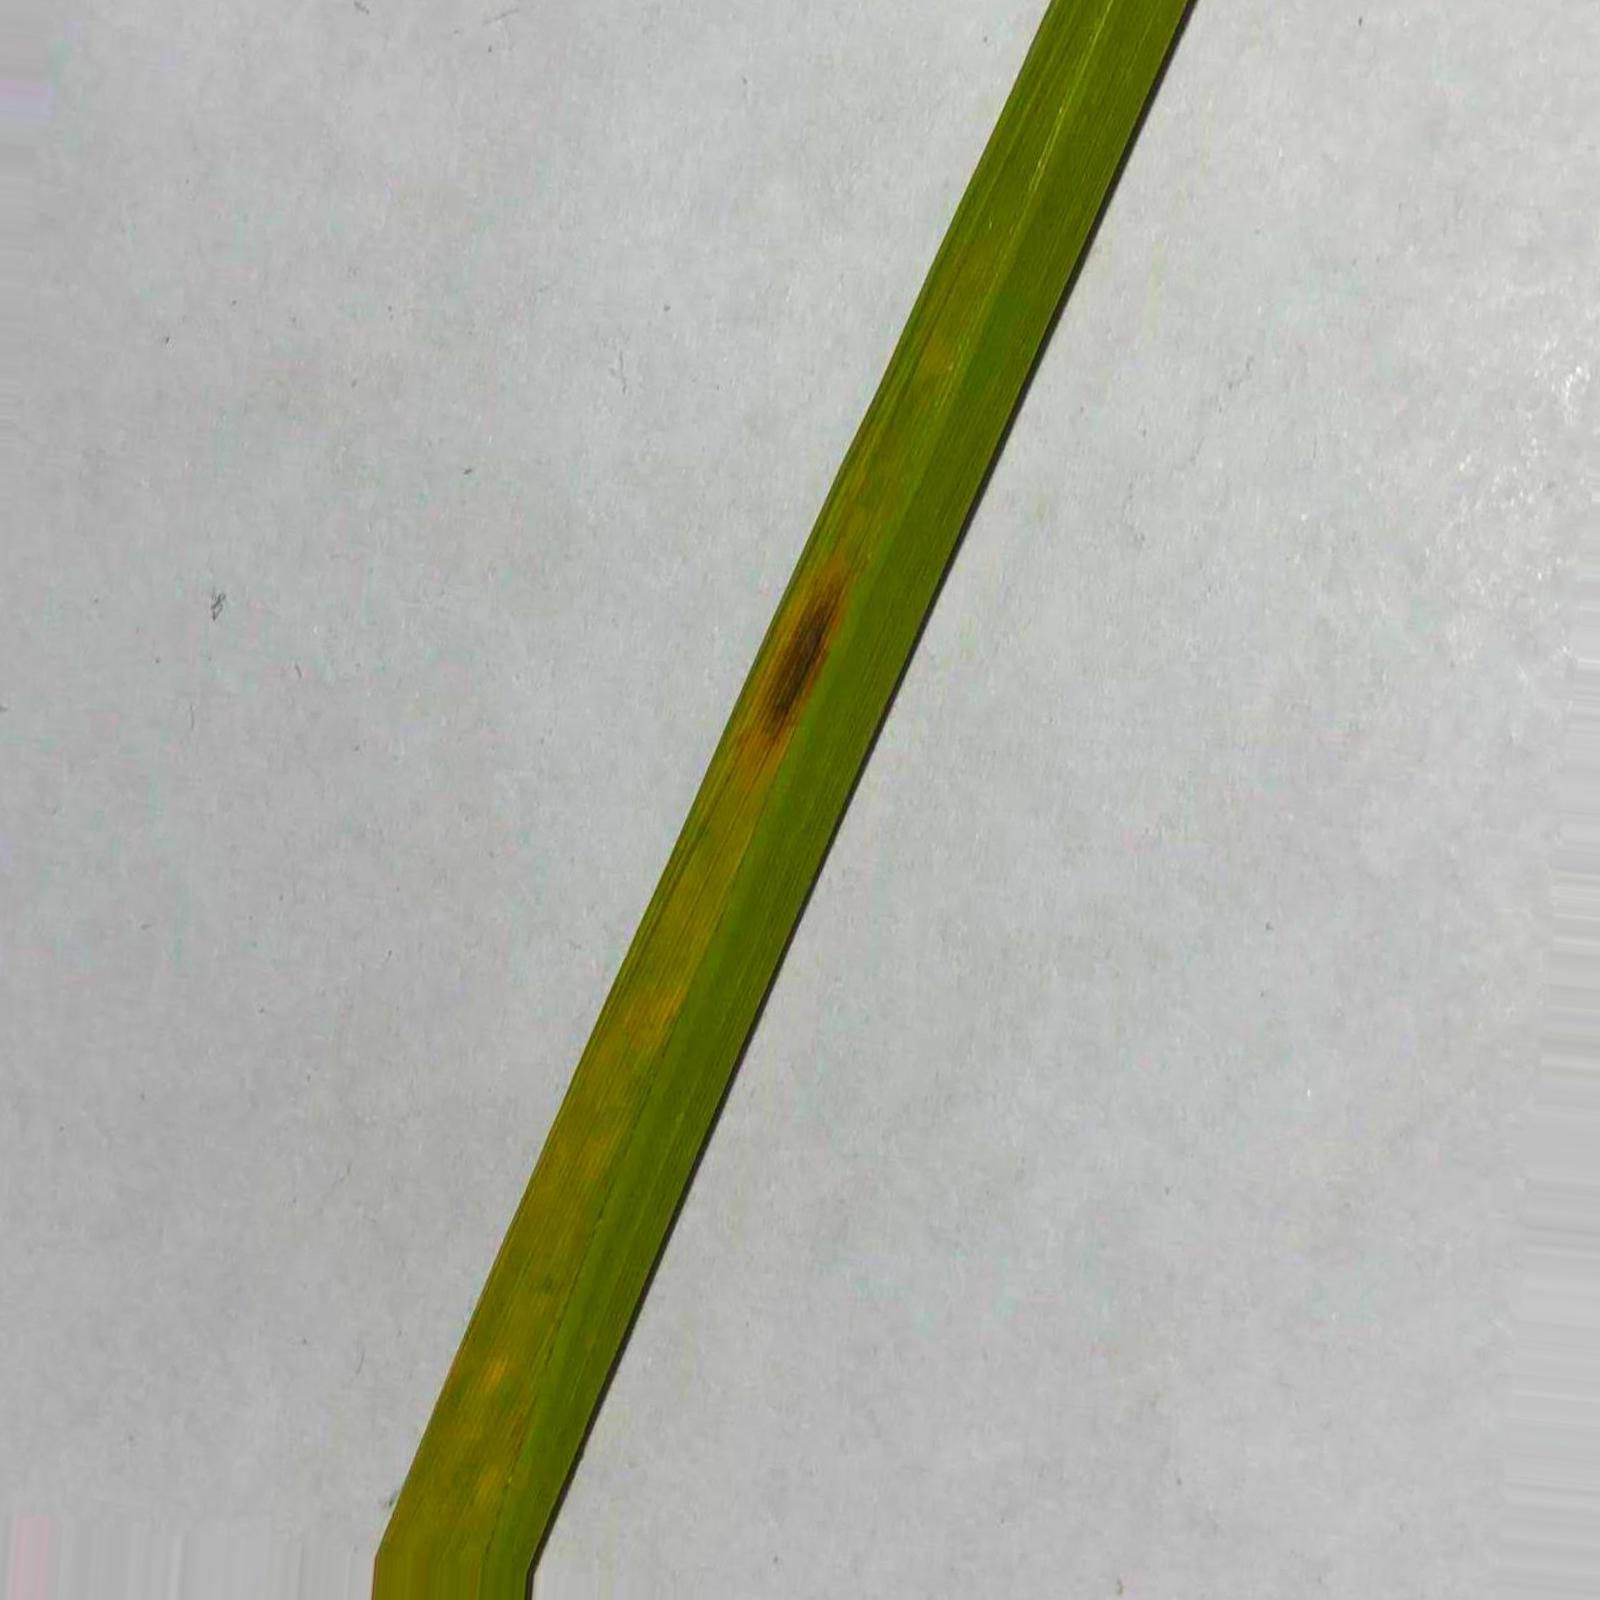
Nhãn: Bệnh Đốm Nâu ( Brown spot )